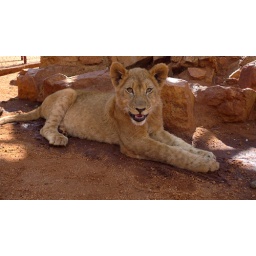
A lion cub in South Africa